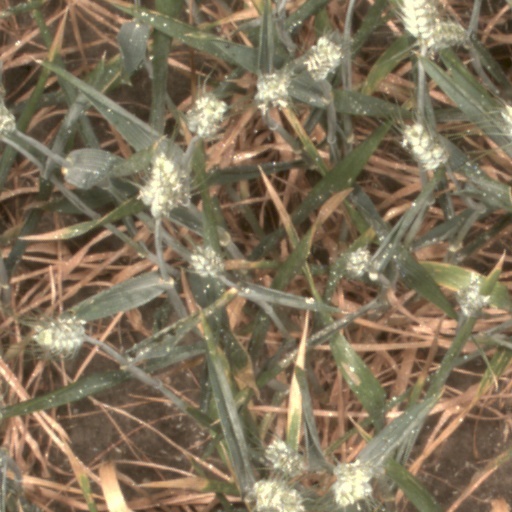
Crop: wheat